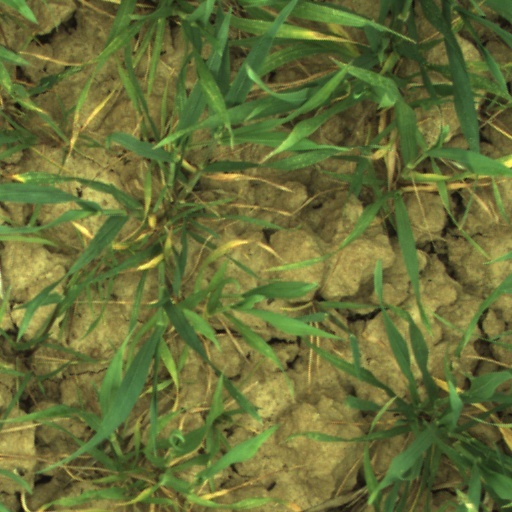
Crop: wheat